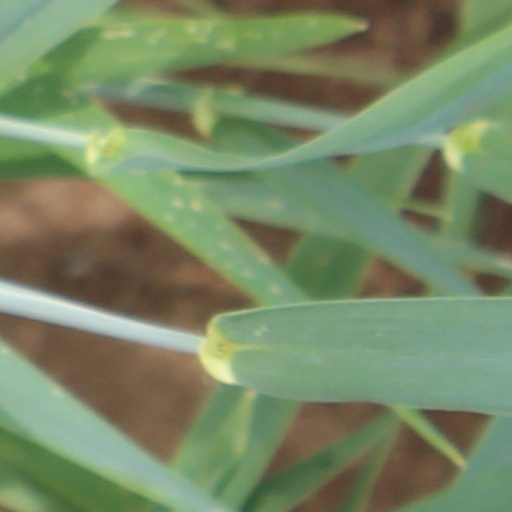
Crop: wheat